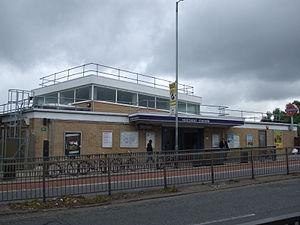
Northolt est une station du métro de Londres à Northolt dans le borough londonien d'Ealing. Elle est située sur la Central line.